Juha Sipilä

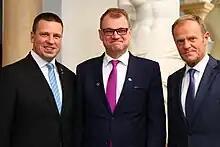
Sipilä with Estonian Prime Minister Jüri Ratas and European Council President Donald Tusk, Tallinn Digital Summit 2017

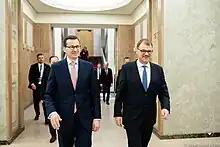
Sipilä and Polish Prime Minister Mateusz Morawiecki on 6 March 2019

Sipilä's government struggled with Finland's poor economic performance, caused according to Paul Krugman and others by the constraints of its eurozone membership and aftershocks from the European debt crisis, but also by the decline of the paper industry, the fall of Nokia and a diminution in exports to Russia. Its attempts to address the problems through policies of spending cuts and reducing labour costs were controversial, particularly cuts to education spending that were seen as threatening Finland's successful public education system. These austerity measures were partly implemented due to European Commission pressure, which urged Finland to improve its adherence to the Stability and Growth Pact and reform its labour market to improve competitiveness. On 22 July 2015, Sipilä announced his government's commitment to reducing Finnish wage costs by 5% by 2019, an internal devaluation caused by Finland's loss of the ability to devalue its currency to boost competitiveness.